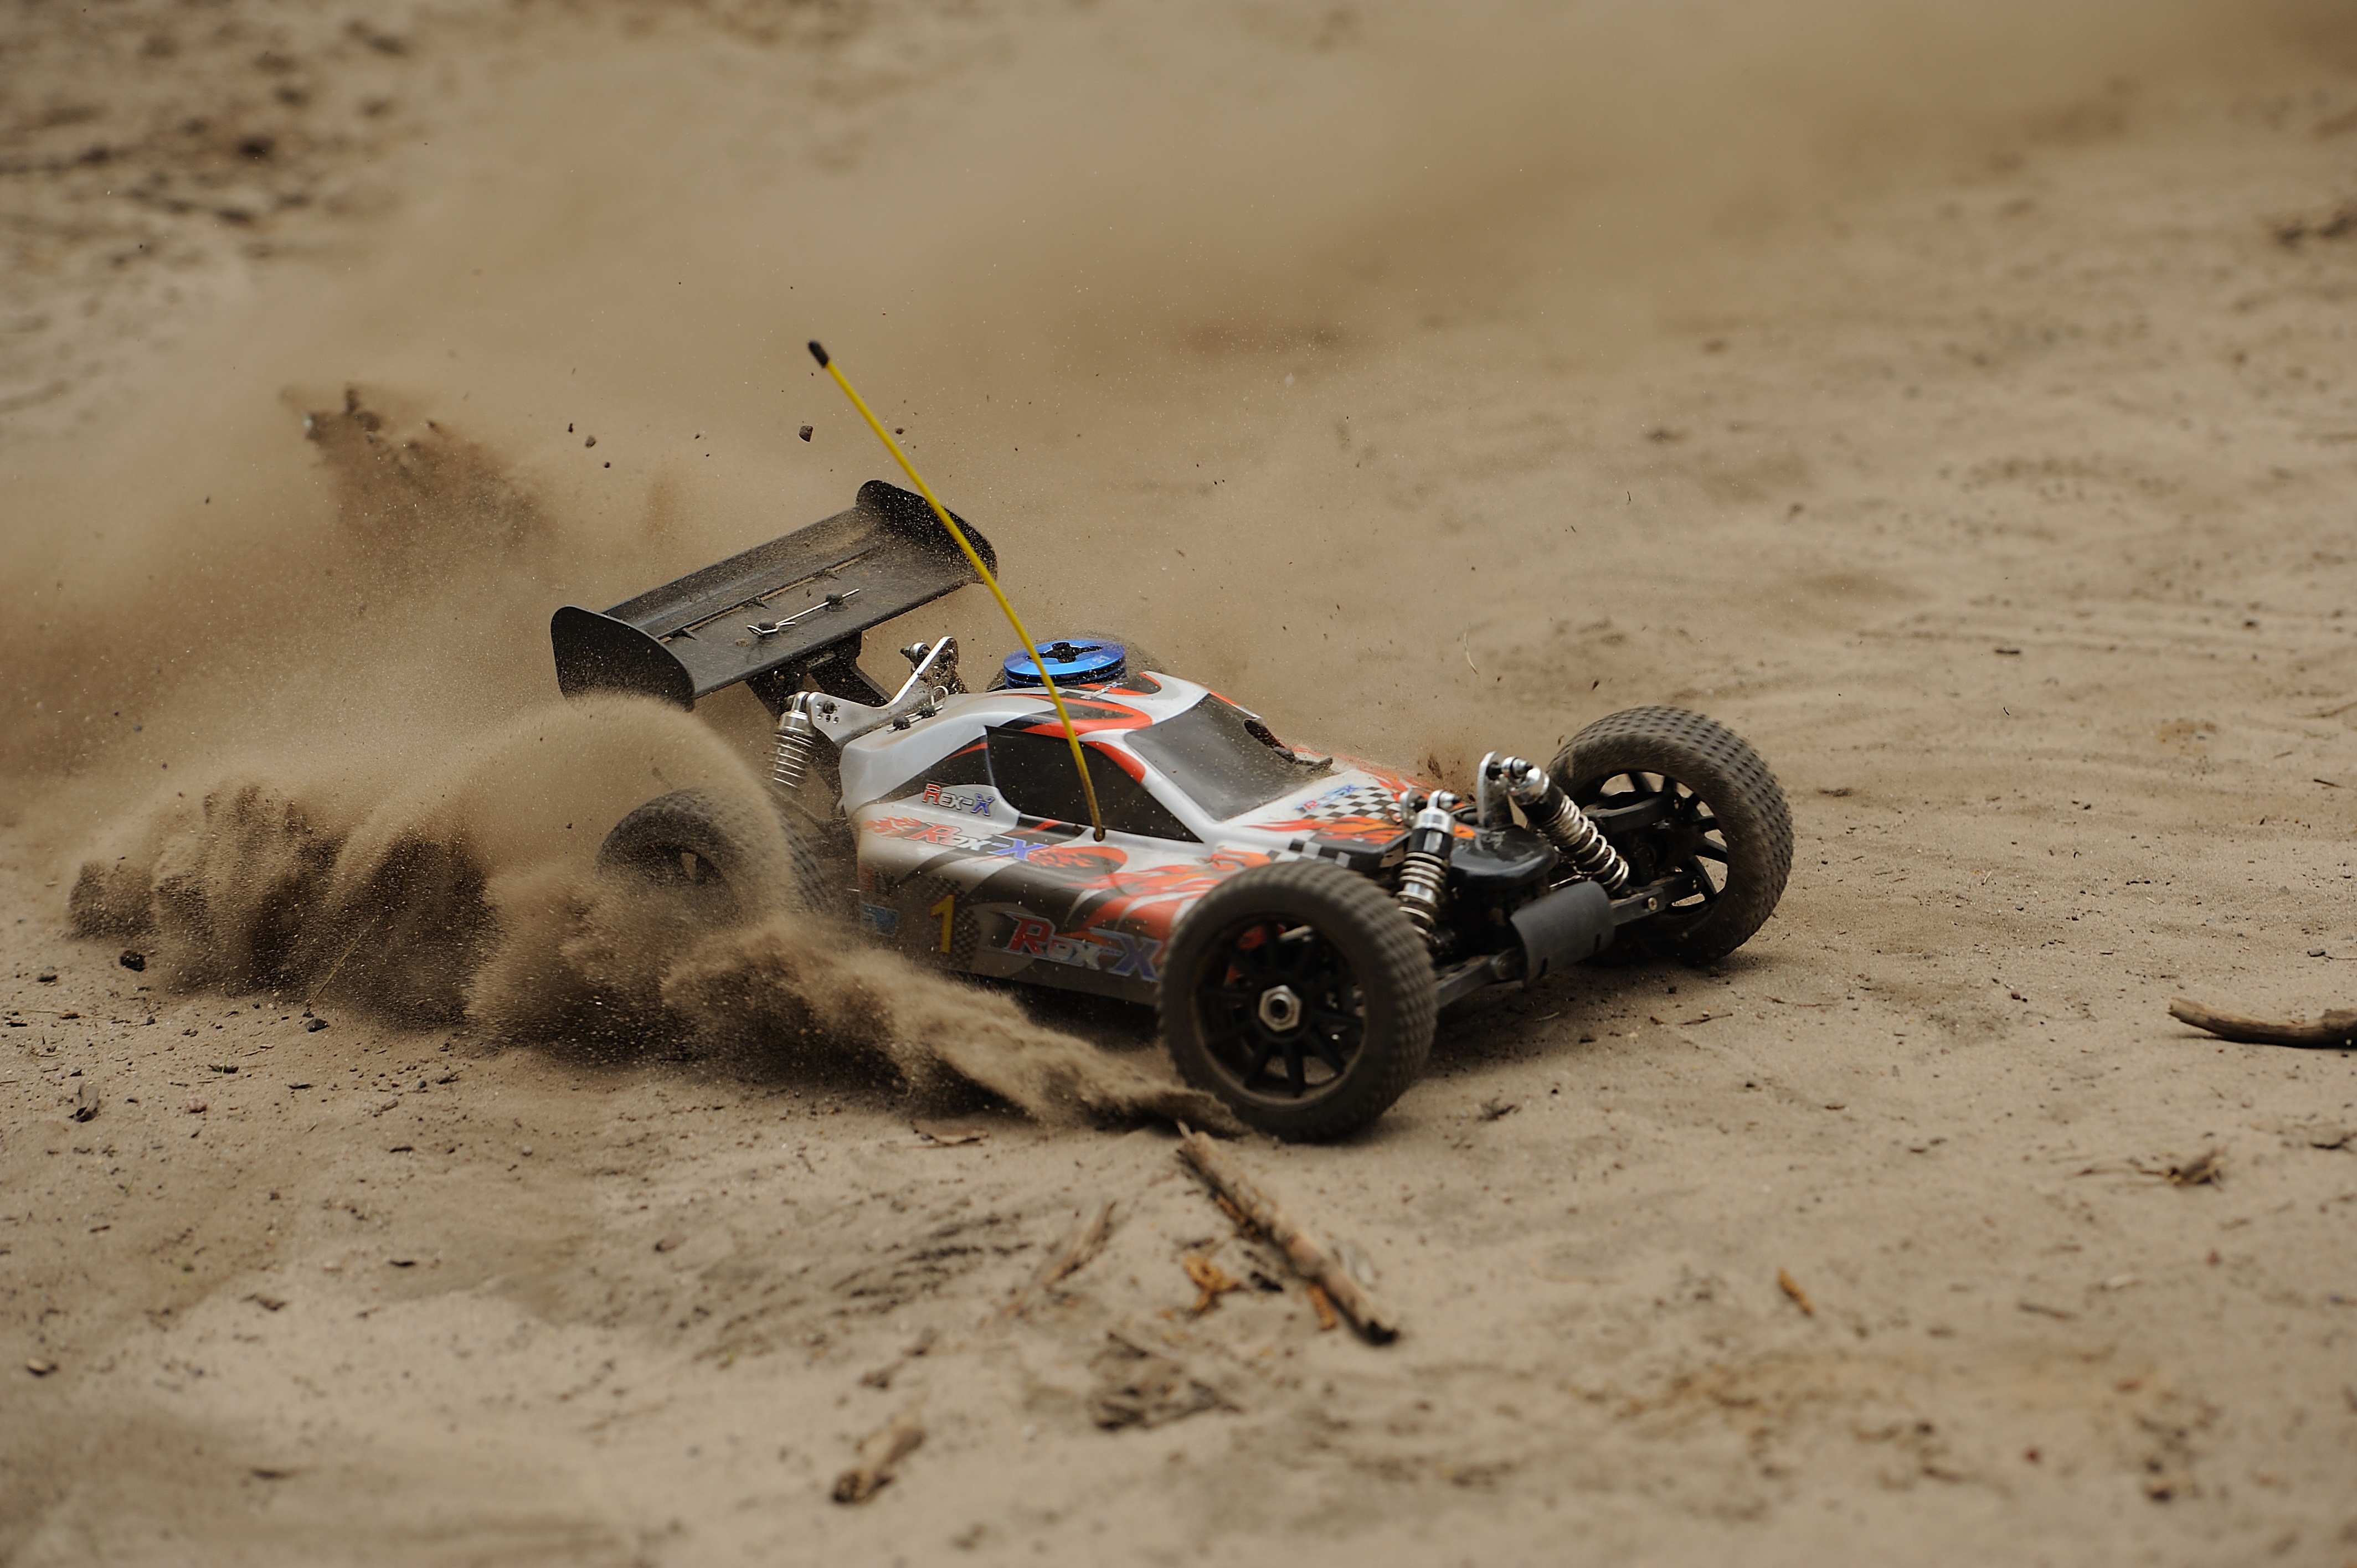
sand, car, vehicle, mud, soil, auto, speed, material, race, sports, racing, toys, race track, rally, motorsport, remotely controlled, car racing, monster truck, auto racing, off roading, dirt track racing, off road racing